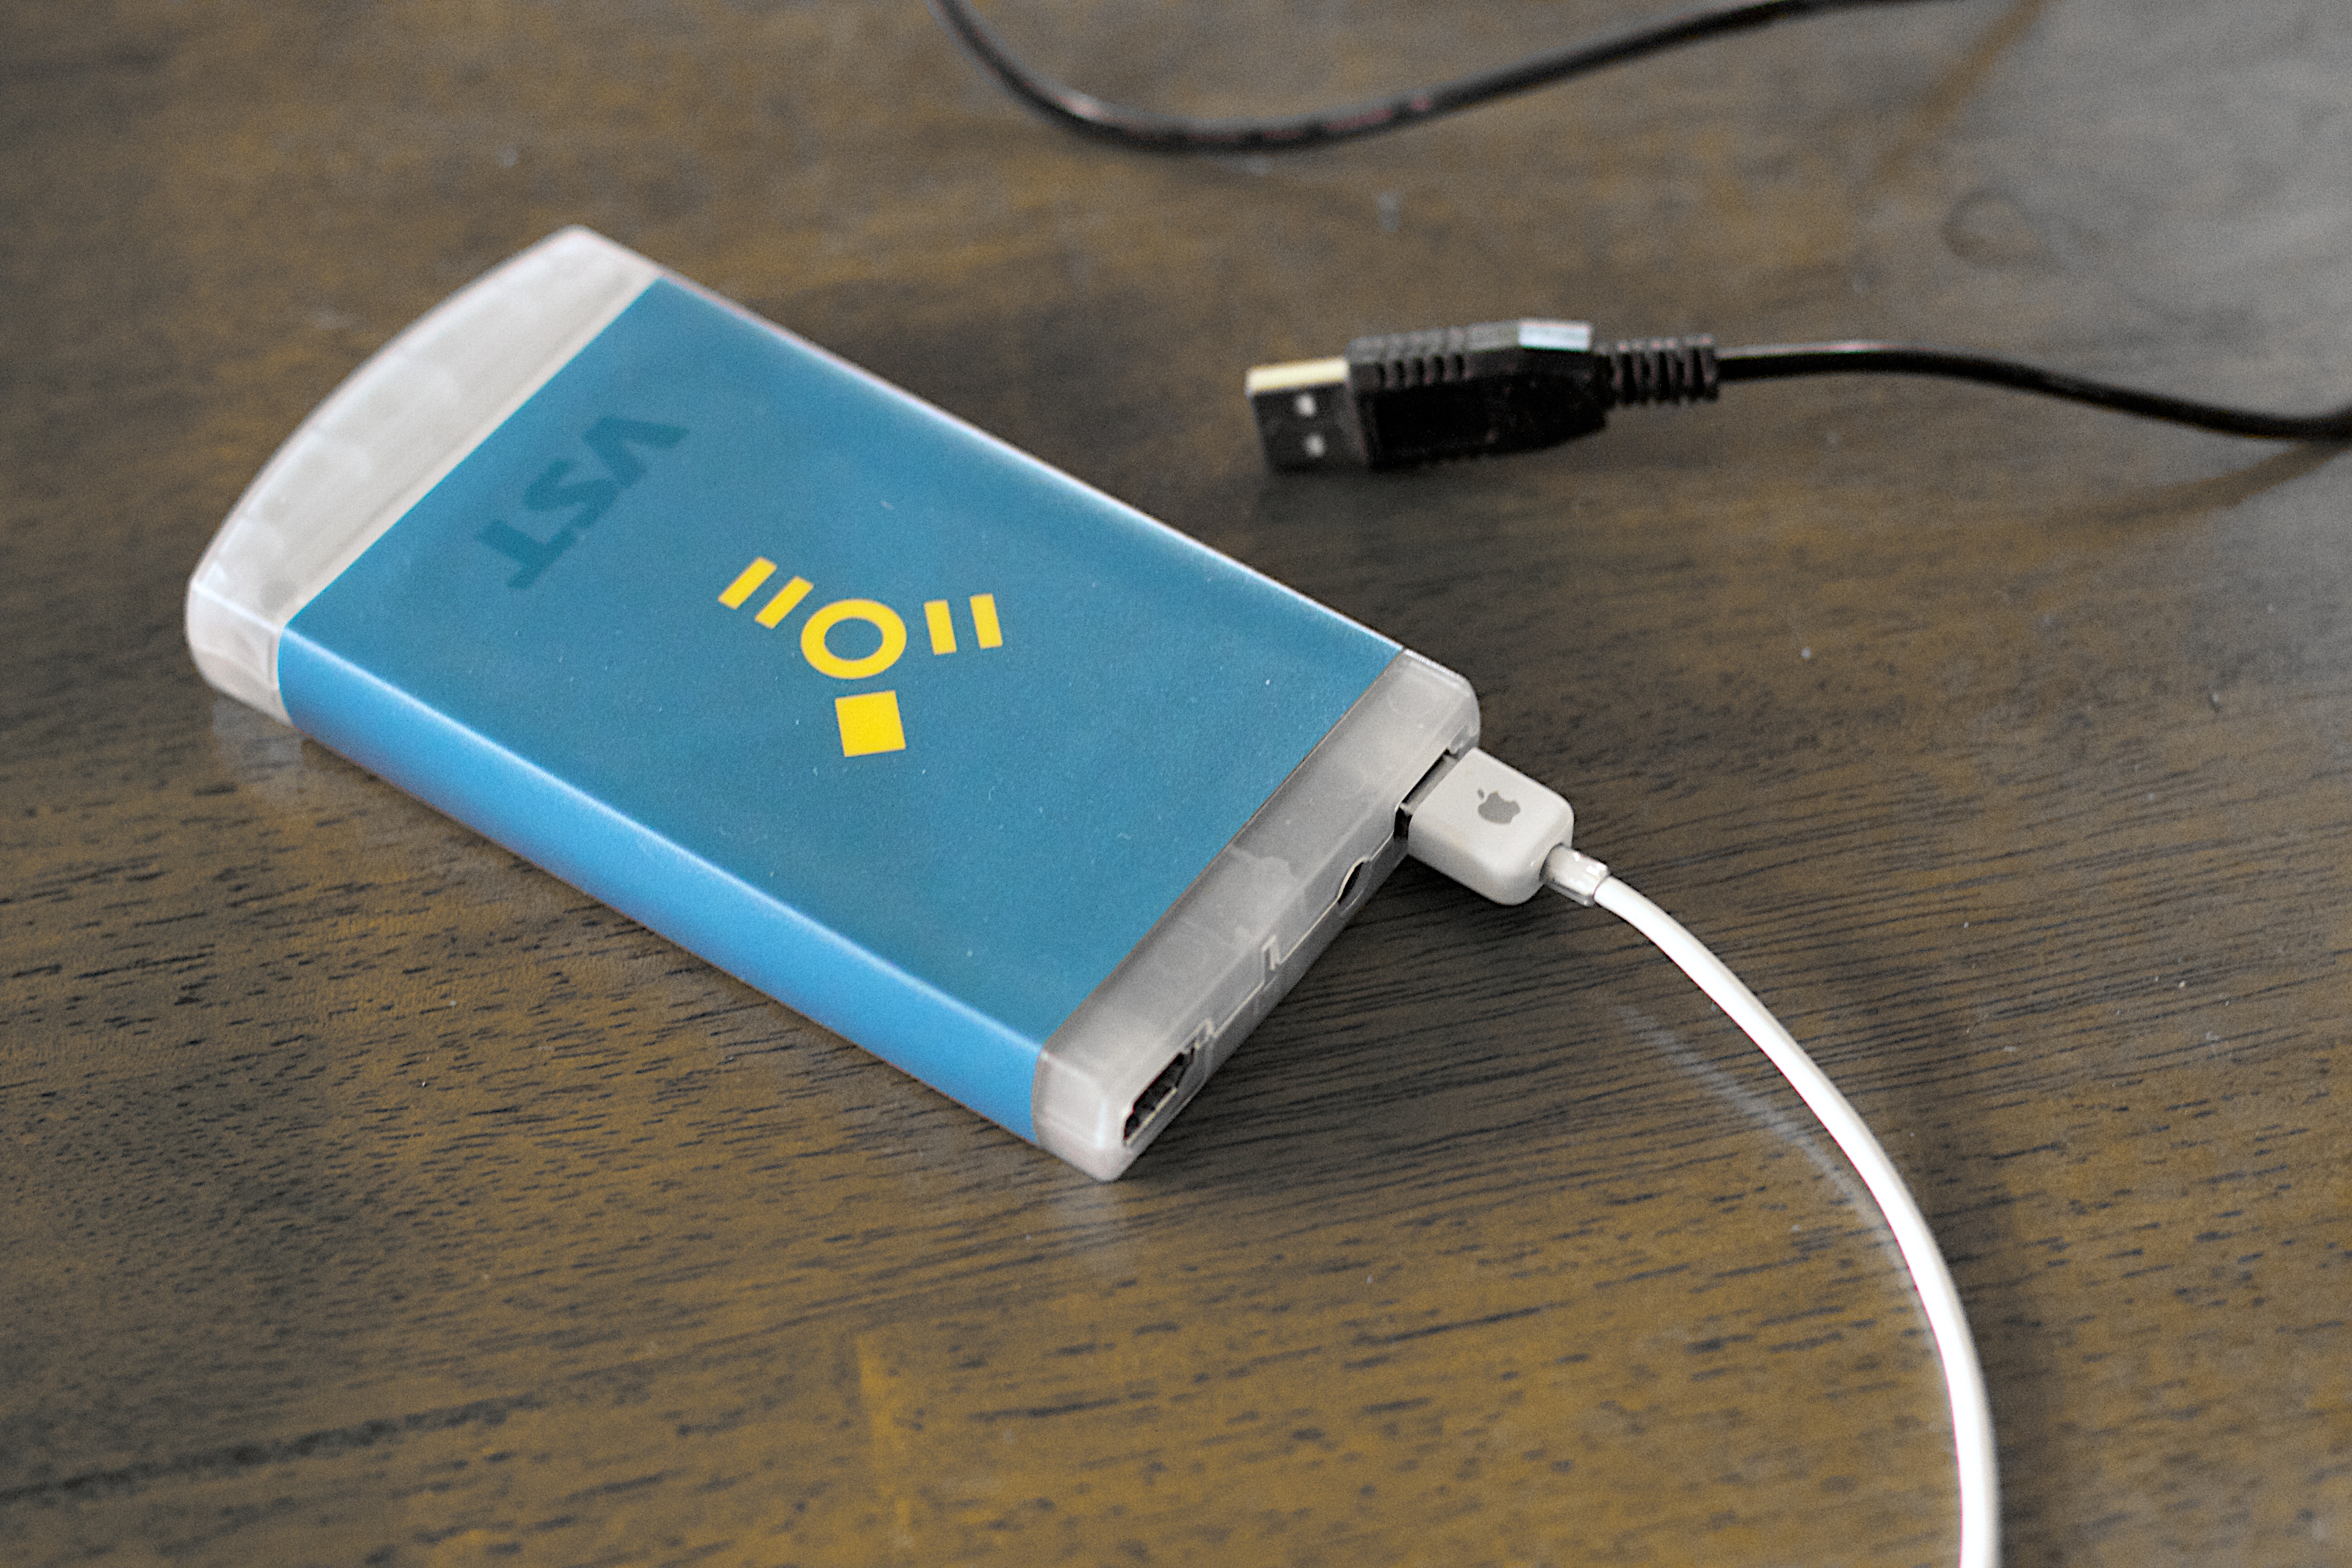
technology, gadget, electronics, electronic device, electronics accessory